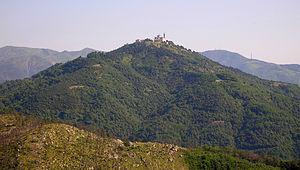
Vue du Mont Figogna avec le sanctuaire mariale au sommet Italiano: Il santuario della Guardia sul monte Figogna (Ceranesi, Genova)
Le mont Figogna est un mont de la vallée du Polcevera situé sur la commune de Ceranesi, dans la ville métropolitaine de Gênes, en Italie, des hauteurs duquel on peut profiter d'une vue panoramique unique, par temps clair.